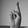
ASL letter: R